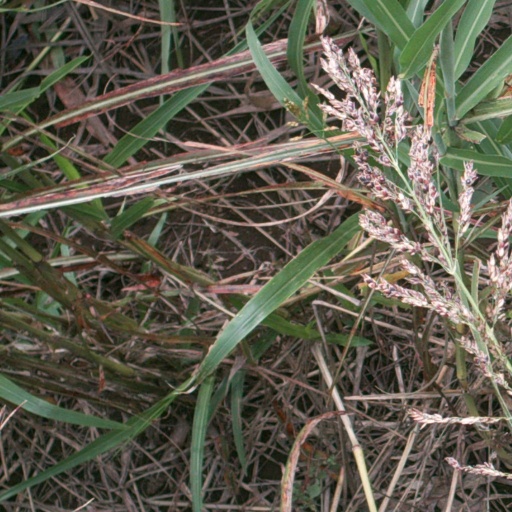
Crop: sorghum